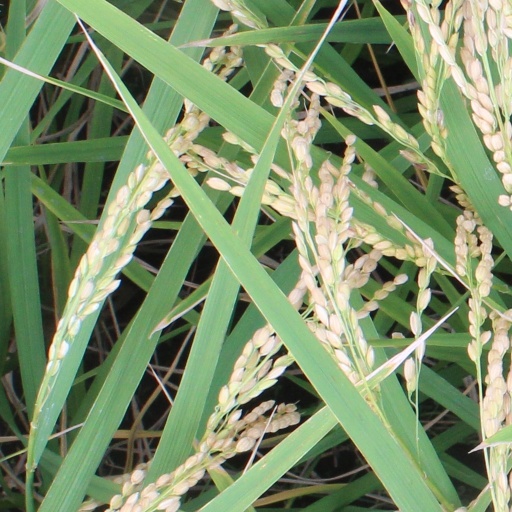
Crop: rice